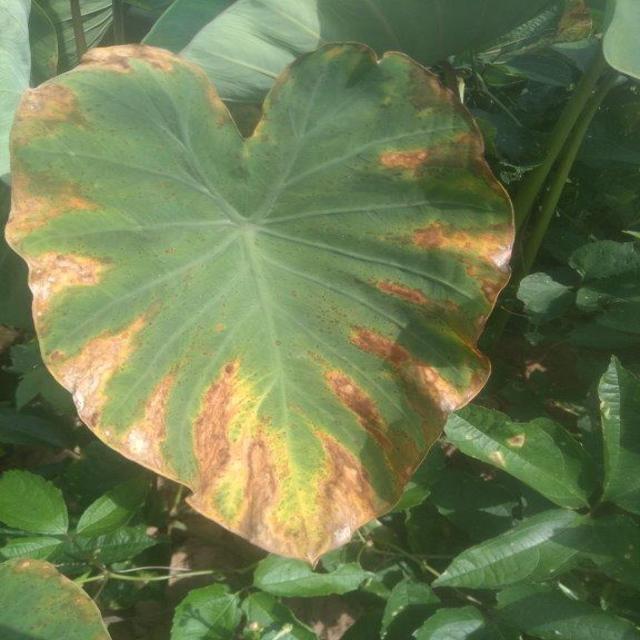
Label: Mid_Blight